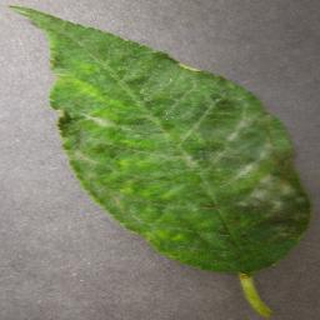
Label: cherry_powdery_mildew